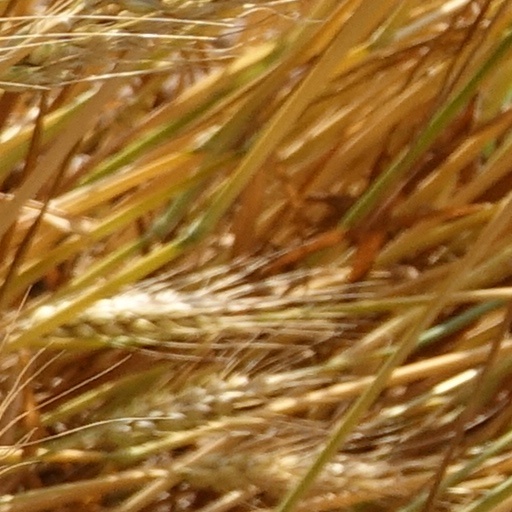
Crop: wheat